Buttes Chaumont station

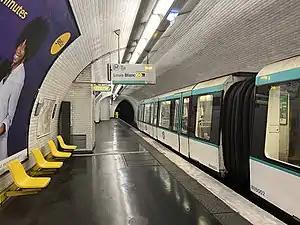
Station platform

Buttes Chaumont is a station on Line 7bis of the Paris Métro. It is located on avenue Simon Bolivar in the 19th arrondissement, near the Parc des Buttes Chaumont, after which it was named.